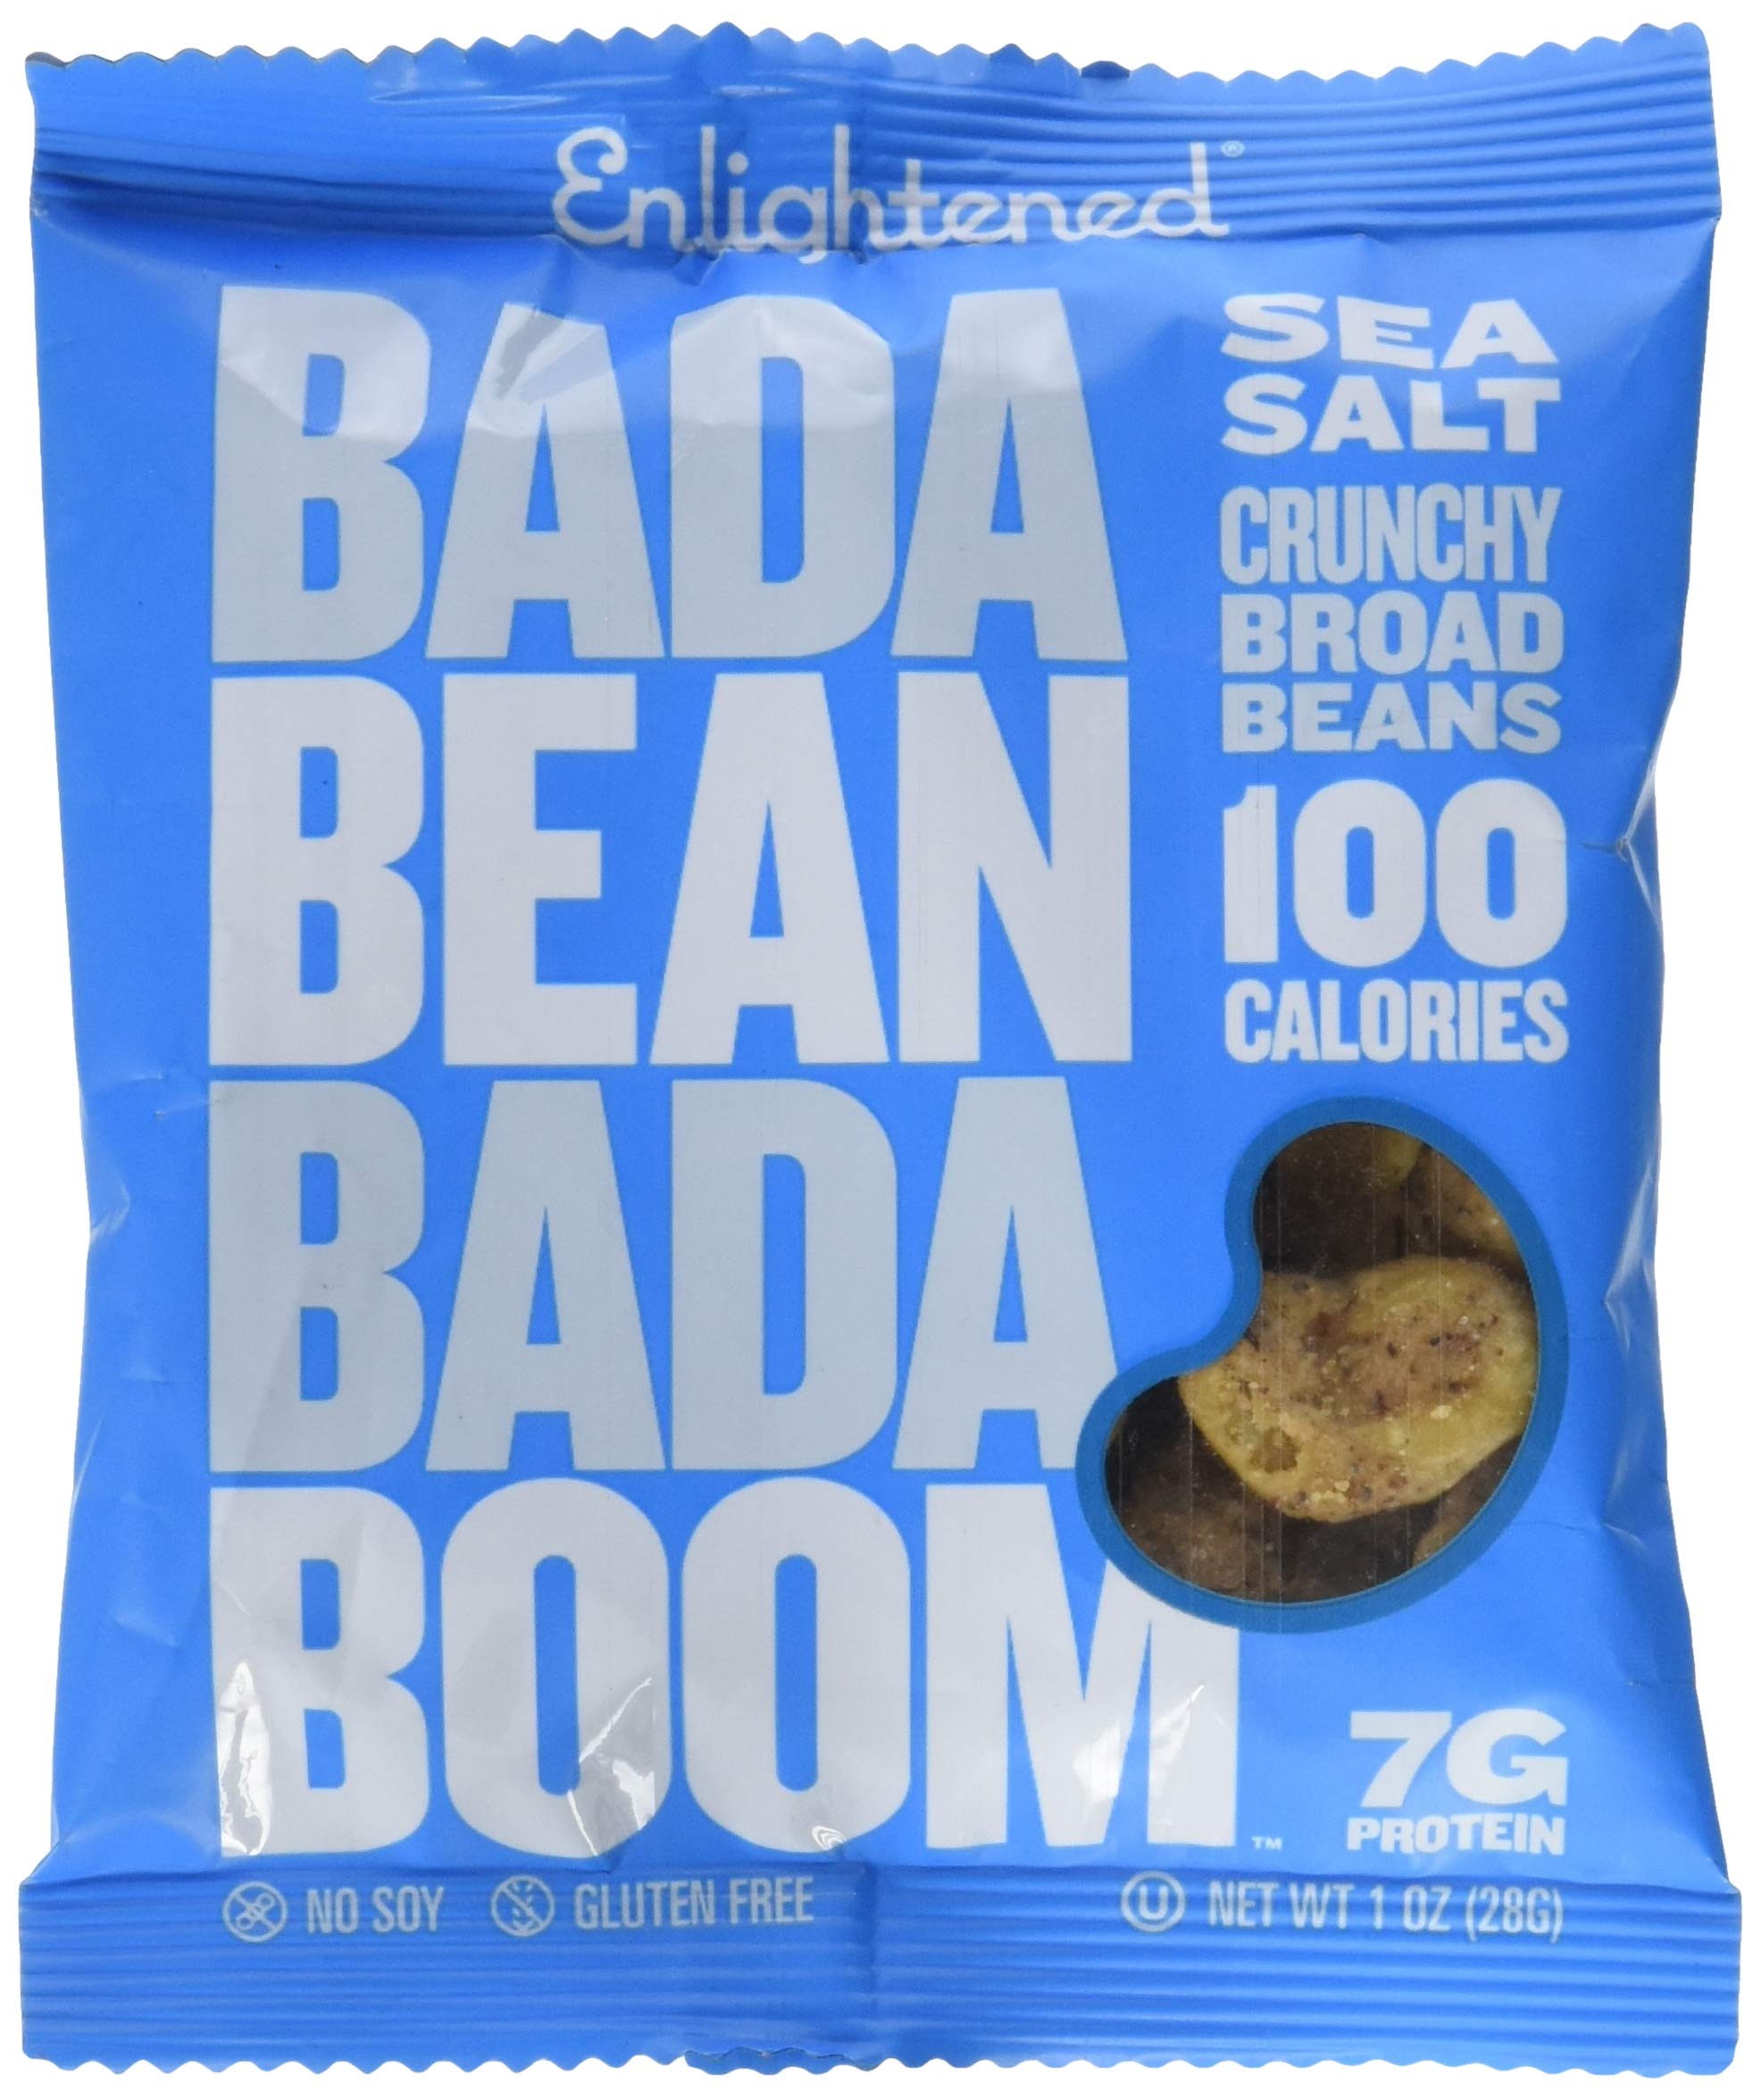
Item Name: Enlightened Bada Bean Bada Boom Crunchy Broad Beans Snacks, Sea Salt, 1 Ounce
Value: 1.0
Unit: Fl Oz

Price: 7.76